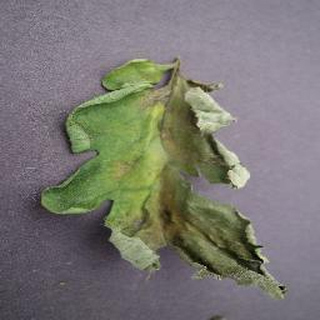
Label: tomato_late_blight